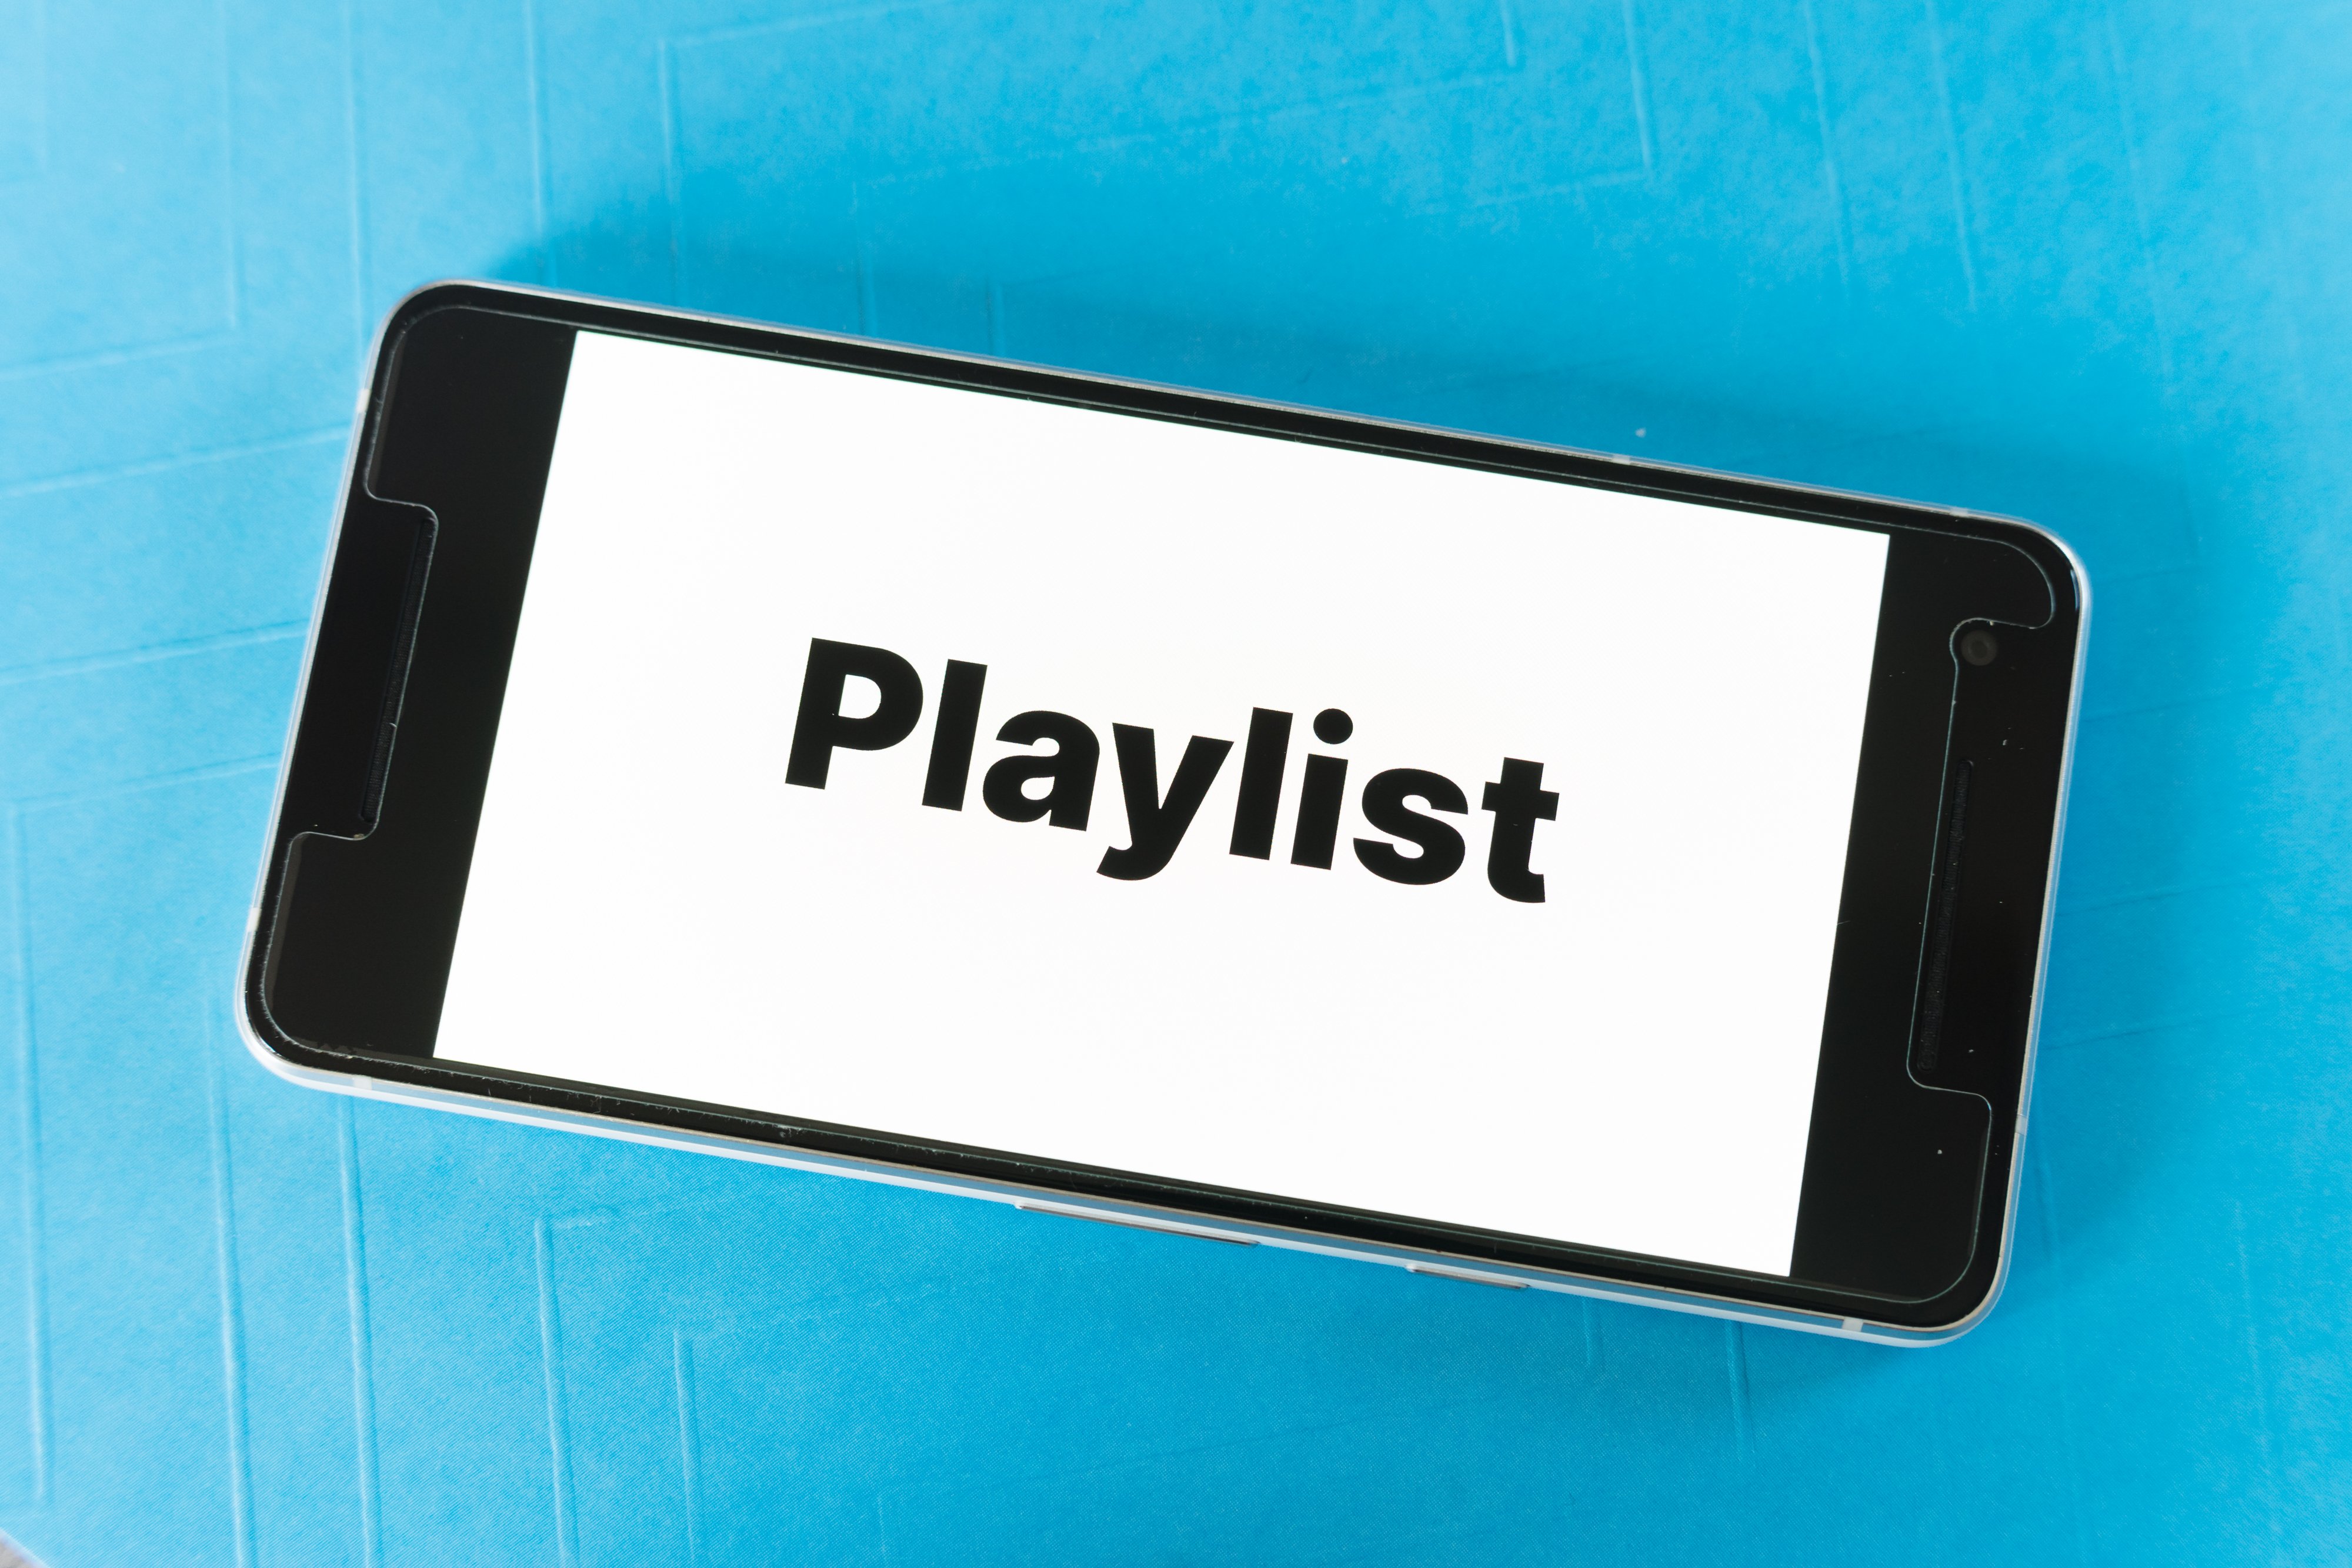
mockup, screen, smartphone, website, blog, word, playlist, music, sound, list, text, gadget, font, technology, electronic device, mobile phone, Material property, logo, rectangle, communication device, portable communications device, brand, icon, graphics, multimedia, advertising